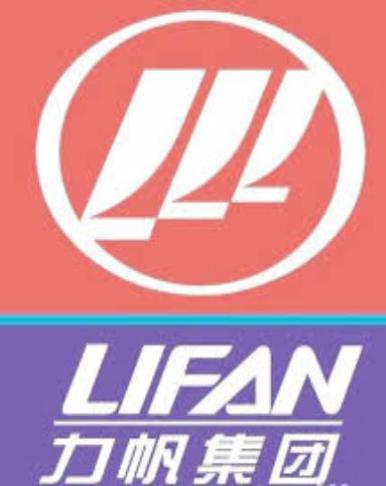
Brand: lifan-1
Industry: Transportation